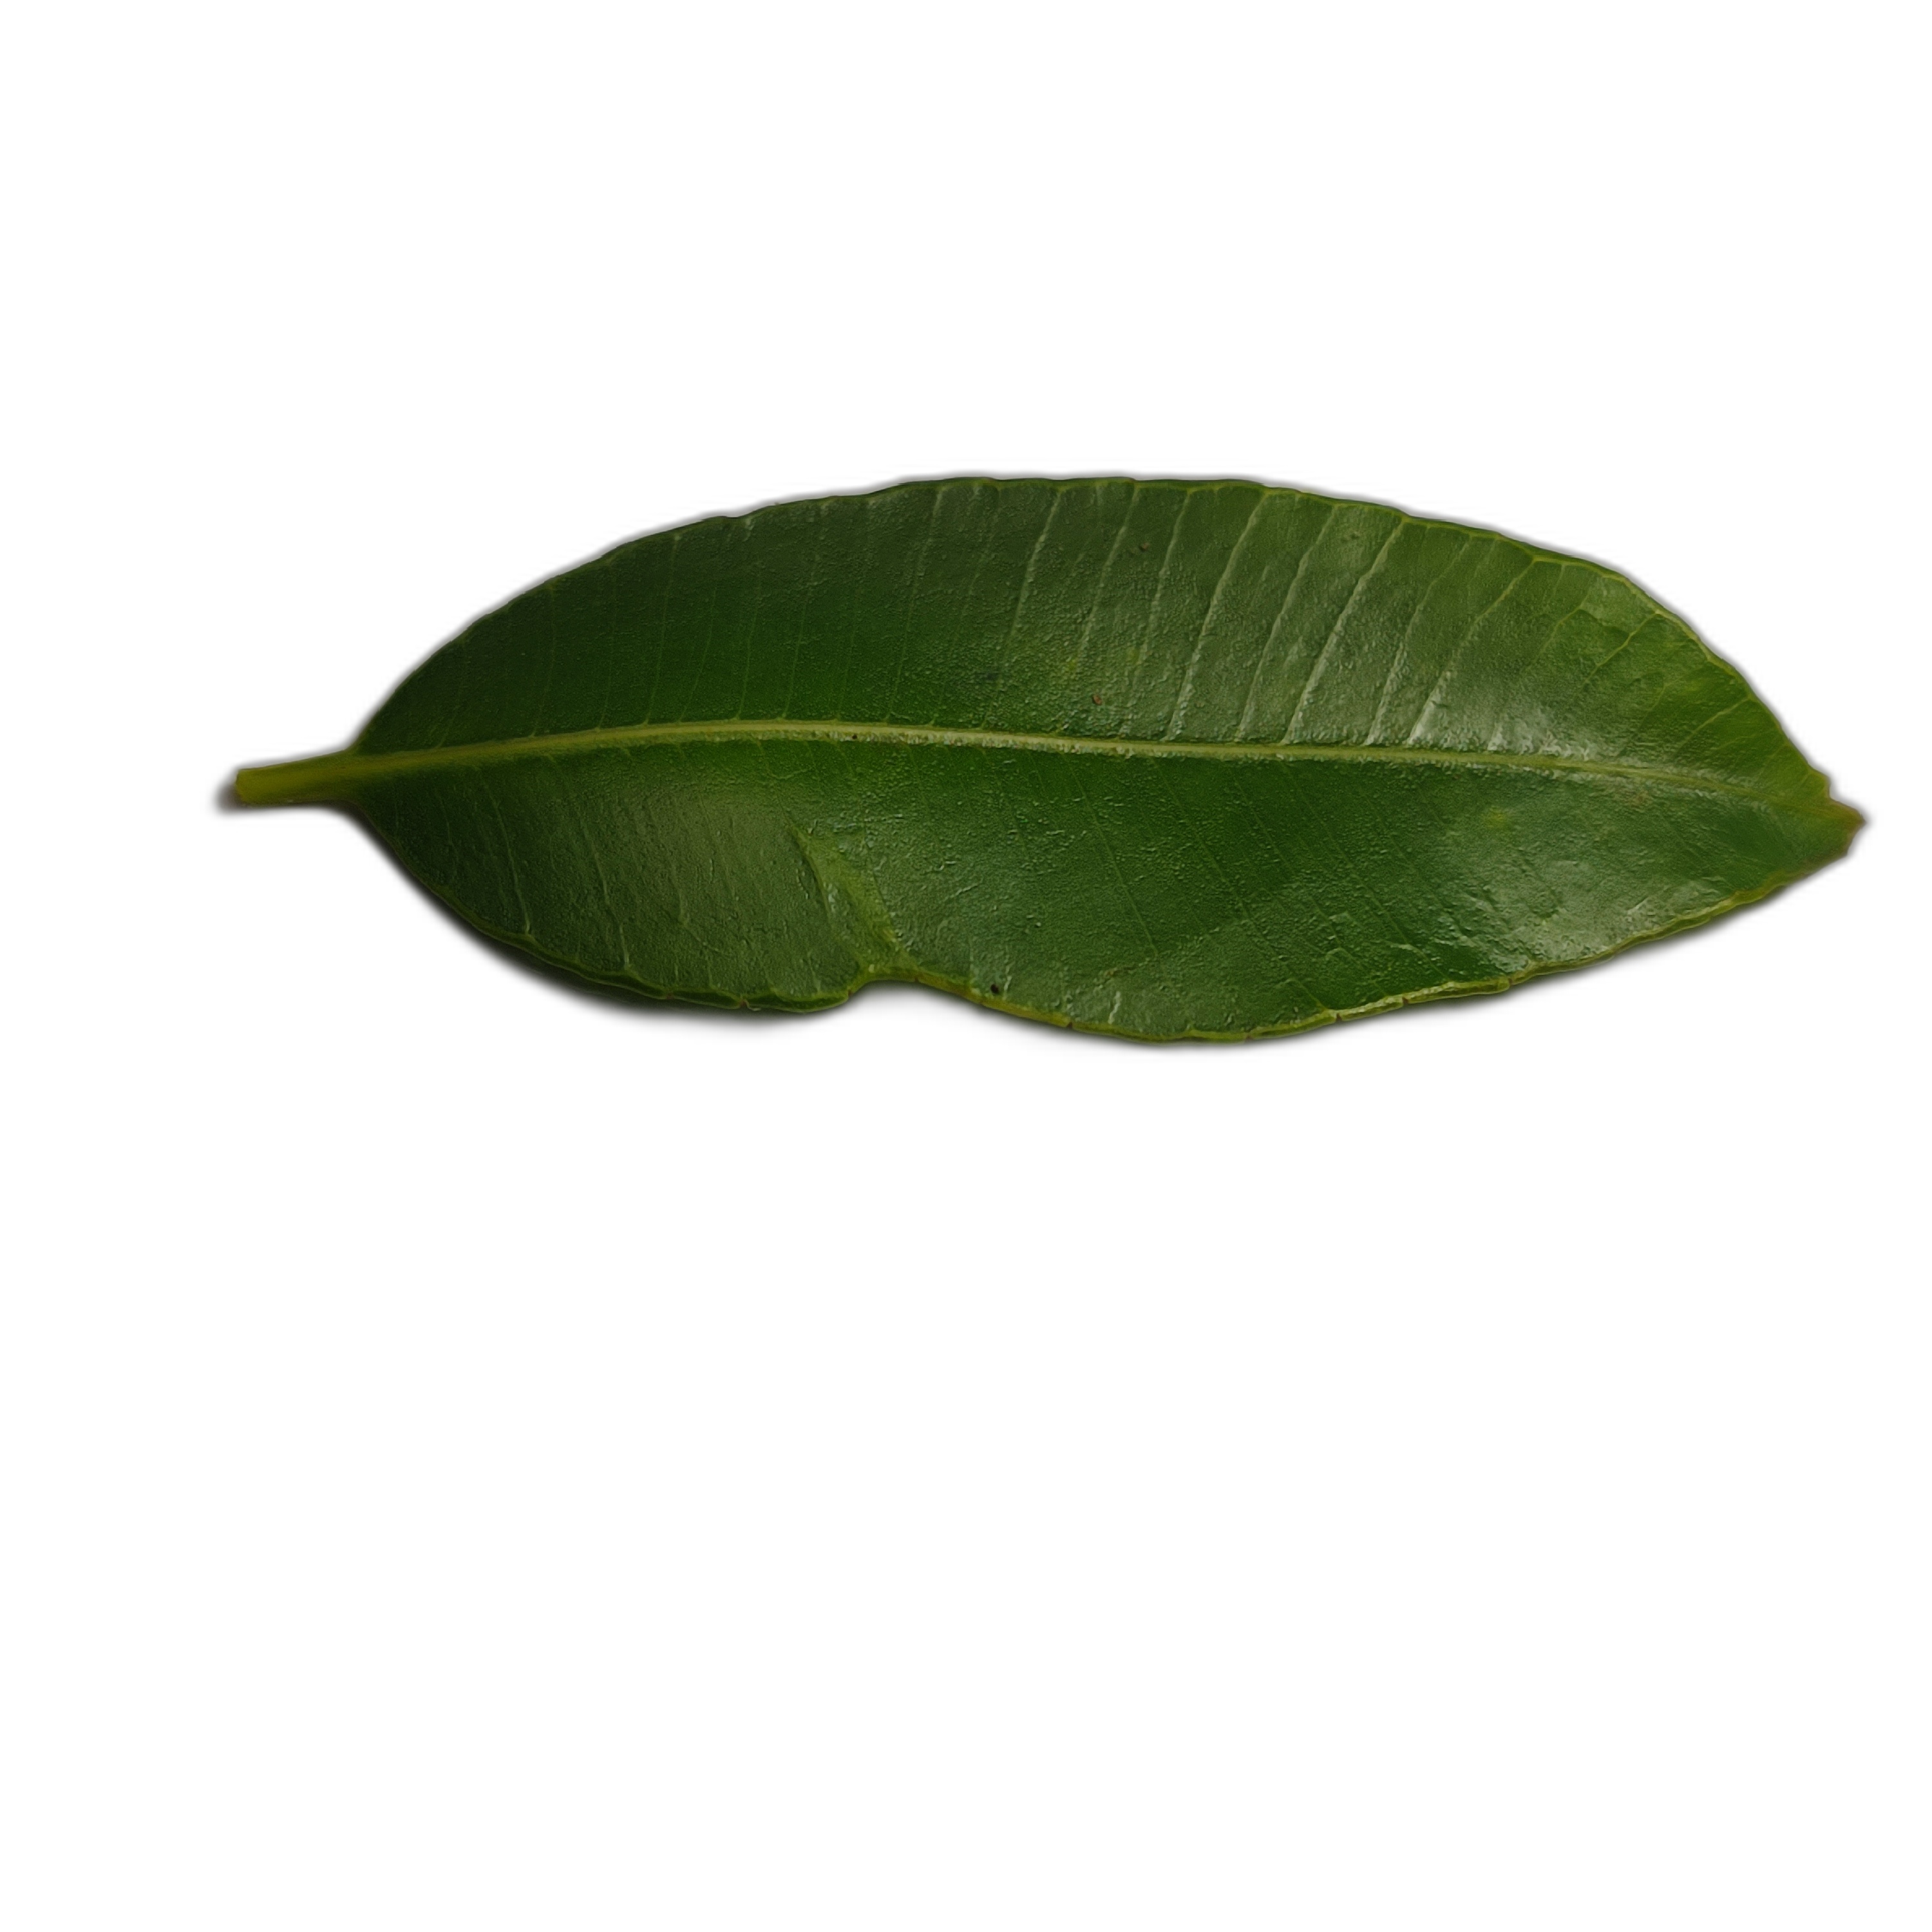
Label: healthy